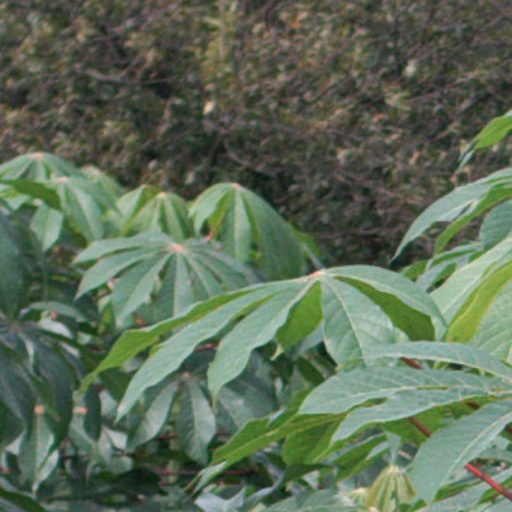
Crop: cassava